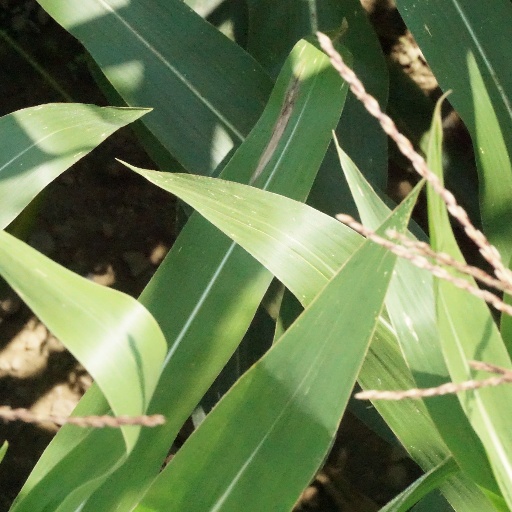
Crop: maize; corn